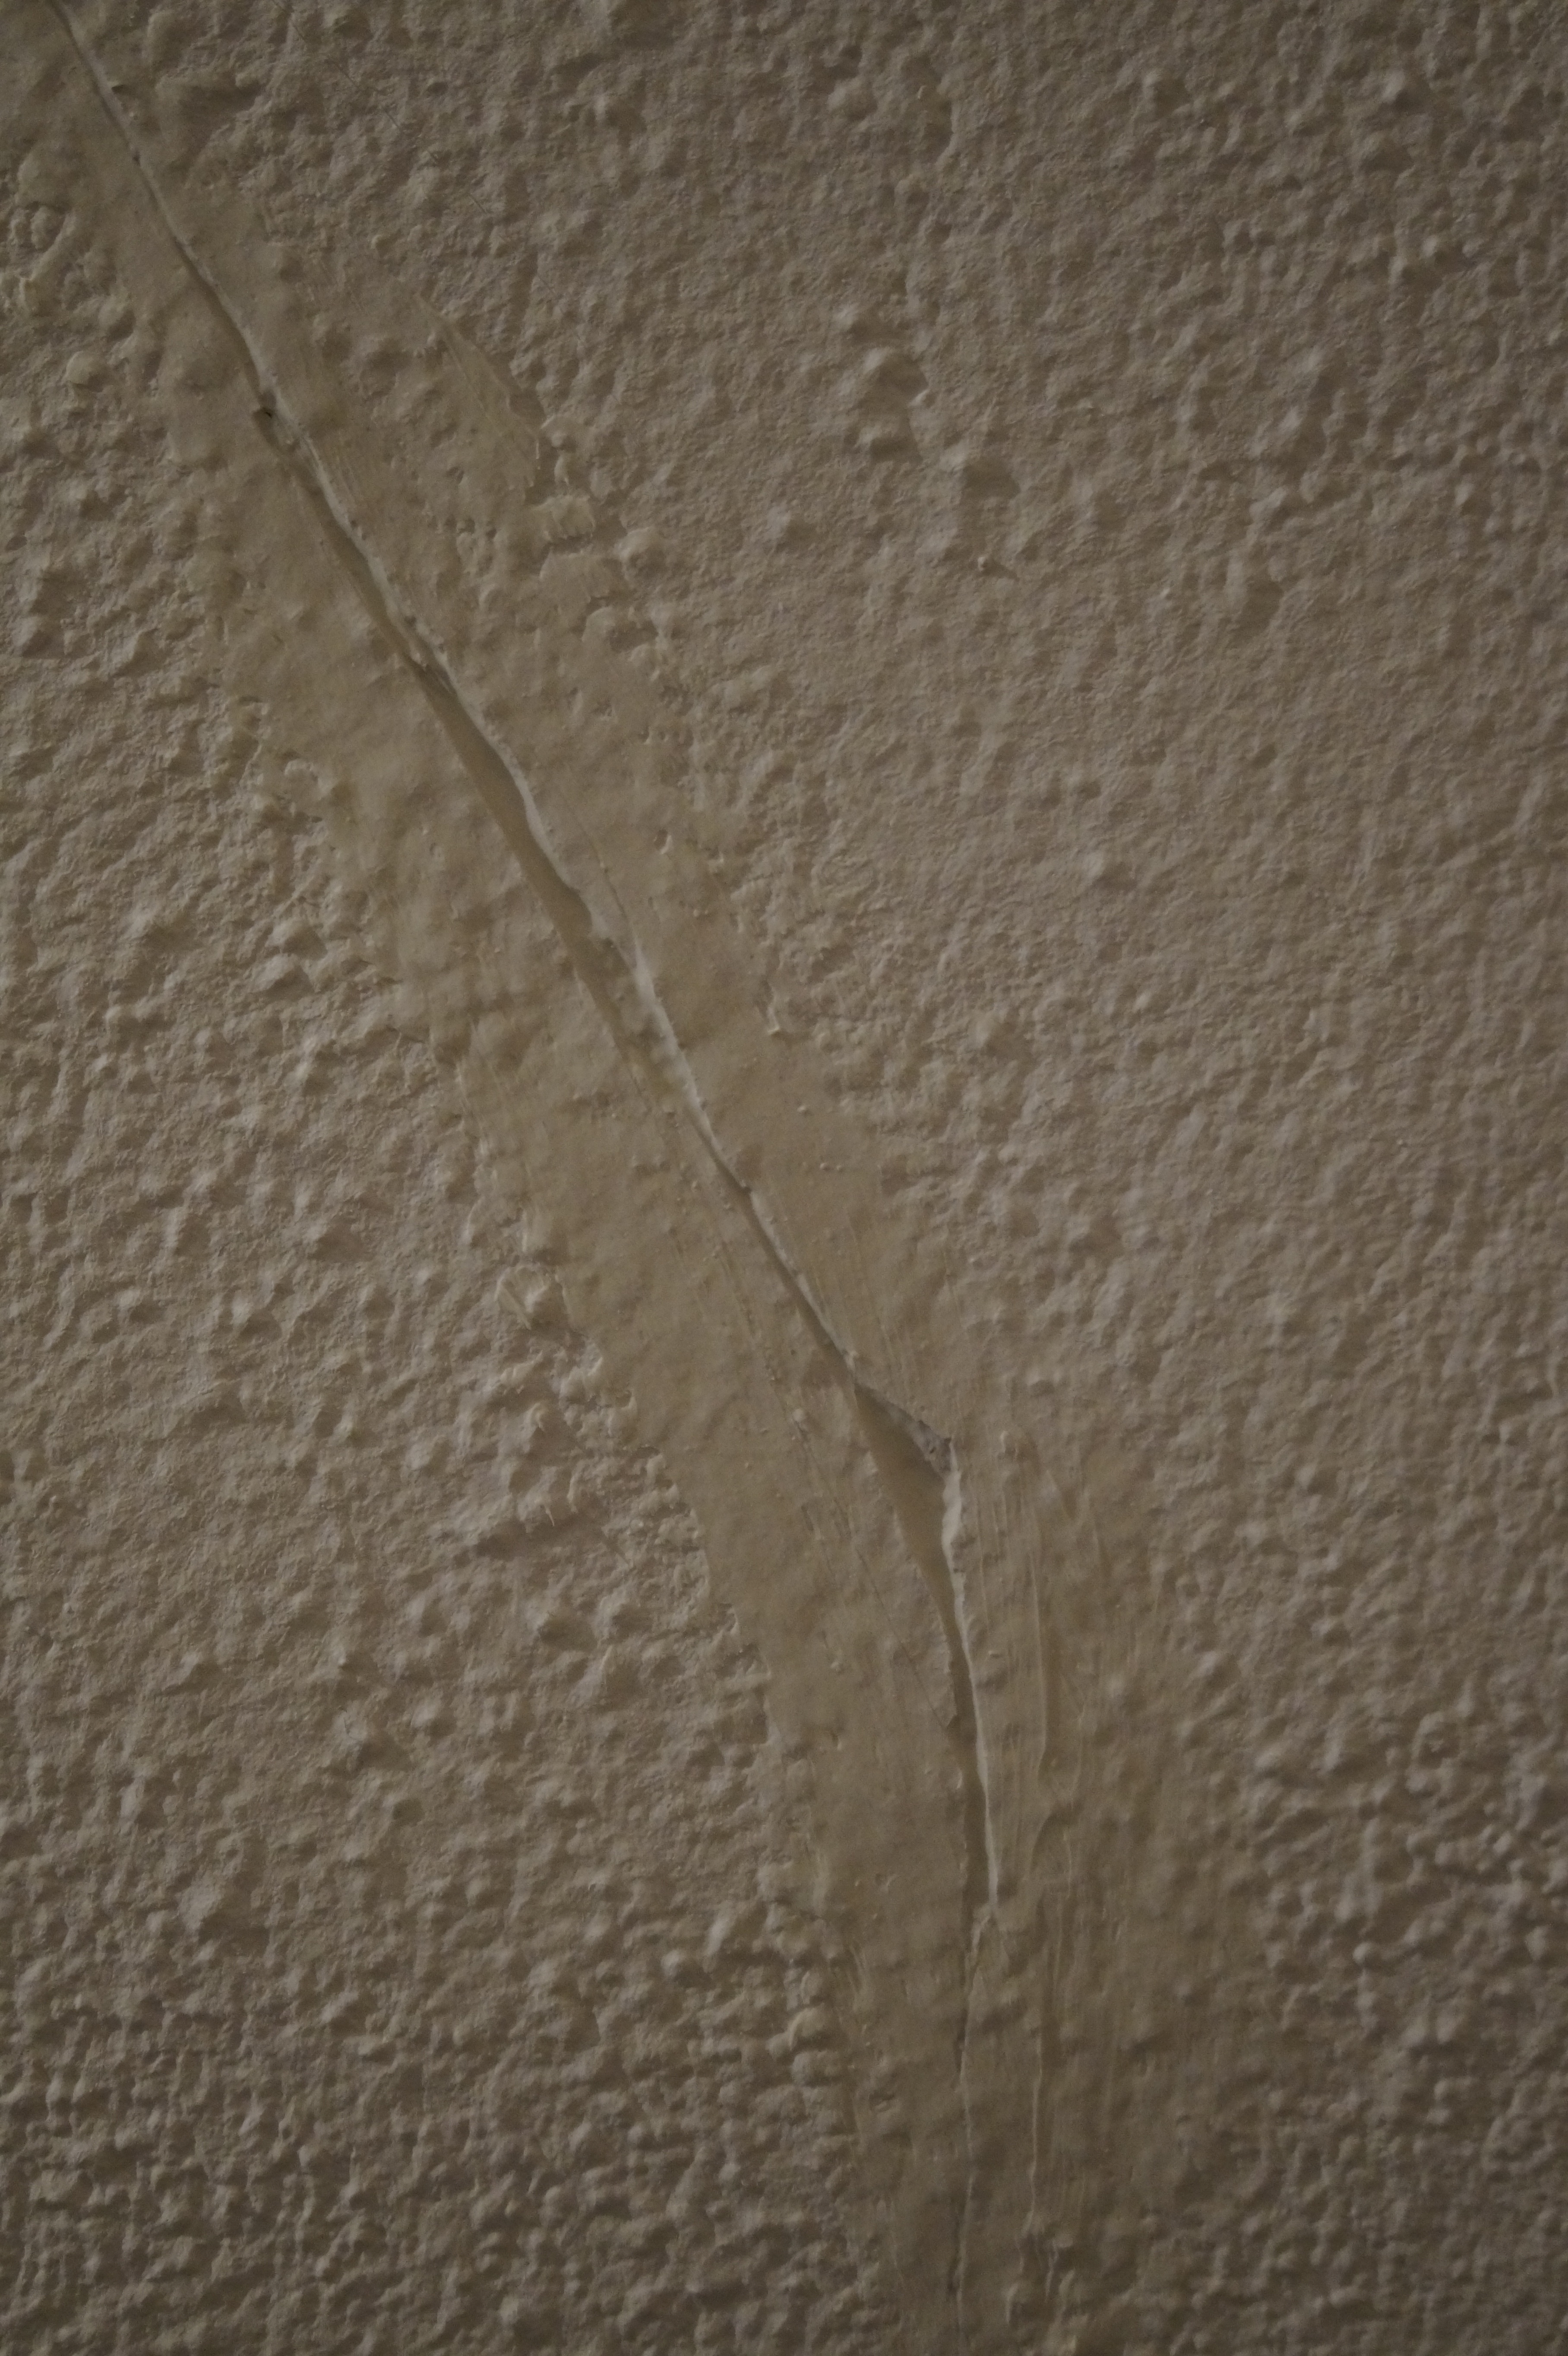
sand, wood, texture, floor, wall, ceiling, repair, crack, tile, material, rehabilitation, renovation, plaster, flooring, plywood, renovate, putty, renovation works